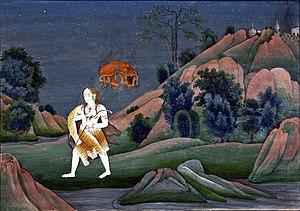
Dans l'épopée hindoue du Mahabharata, Sati ou Dakshayani est l'aînée des filles de Prasuti et Daksha. Elle aime Shiva, mais son père, Daksha, qui s'est disputé avec le dieu, interdit leur mariage.